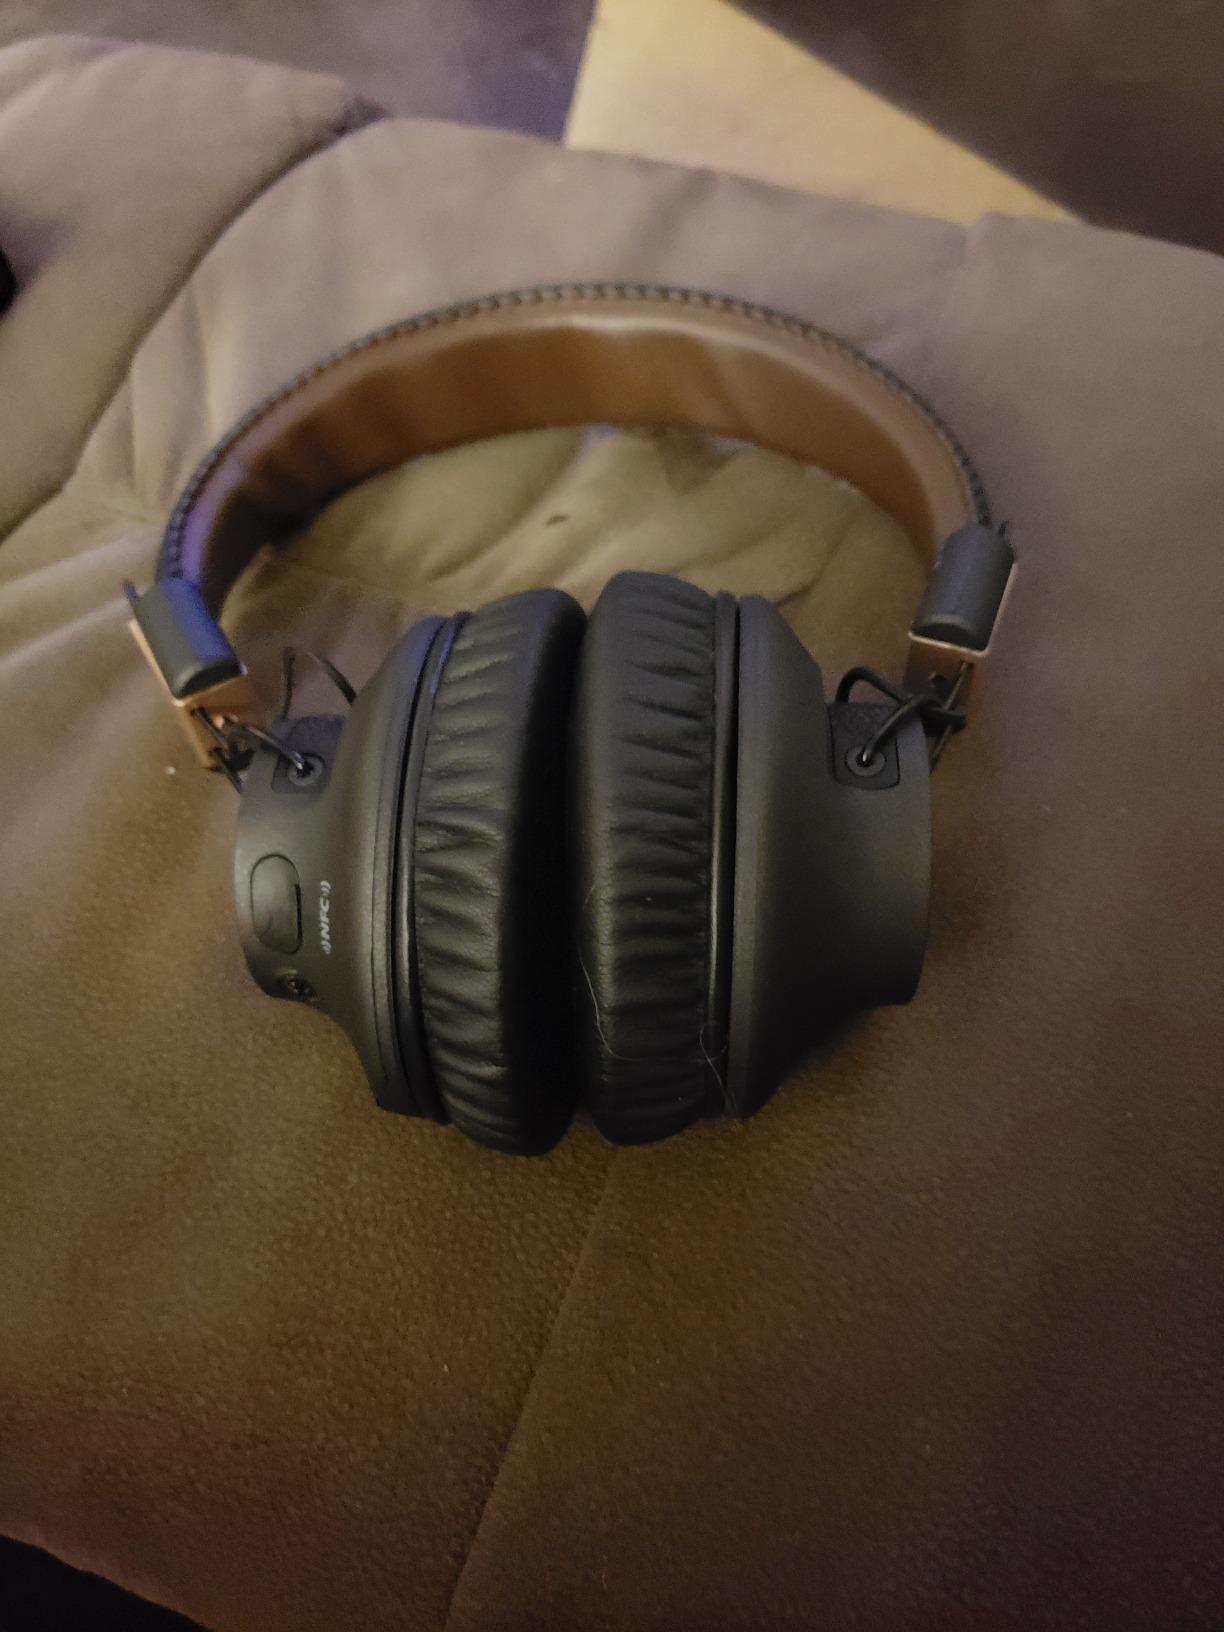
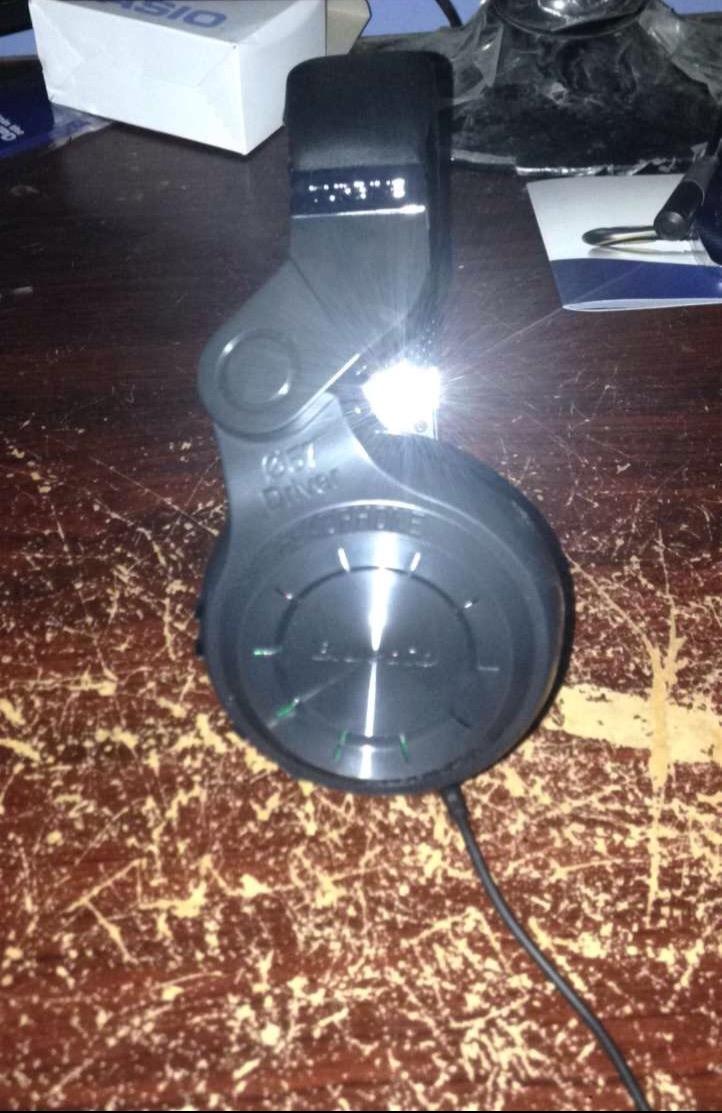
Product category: headphones
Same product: no